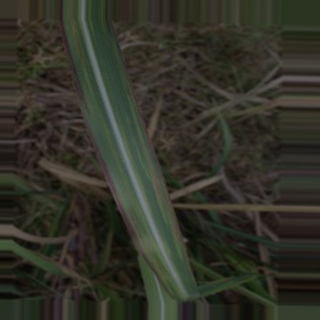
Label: sugarcane_bacterial_blight